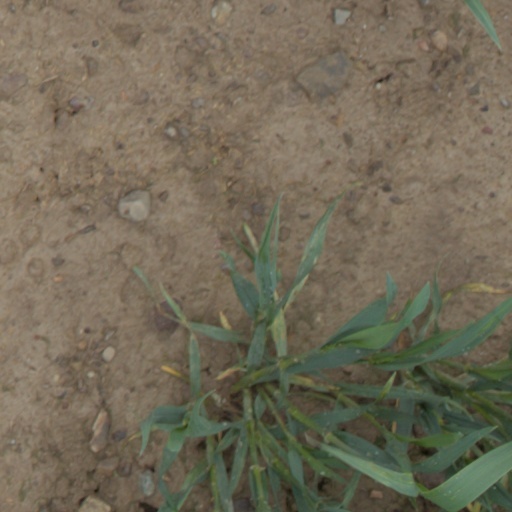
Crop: wheat